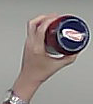
Product: barilla_pomodoro